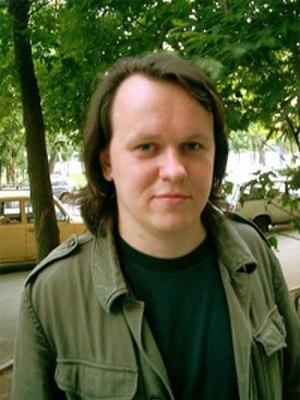
Alexeï Viatcheslavovitch Tsvetkov, né le 2 mars 1975 à Nijnevartovsk, est un écrivain russe de la contre-culture, de sensibilité de gauche et lauréat du prix Andreï Biély en octobre 2014. Il demeure à Moscou.